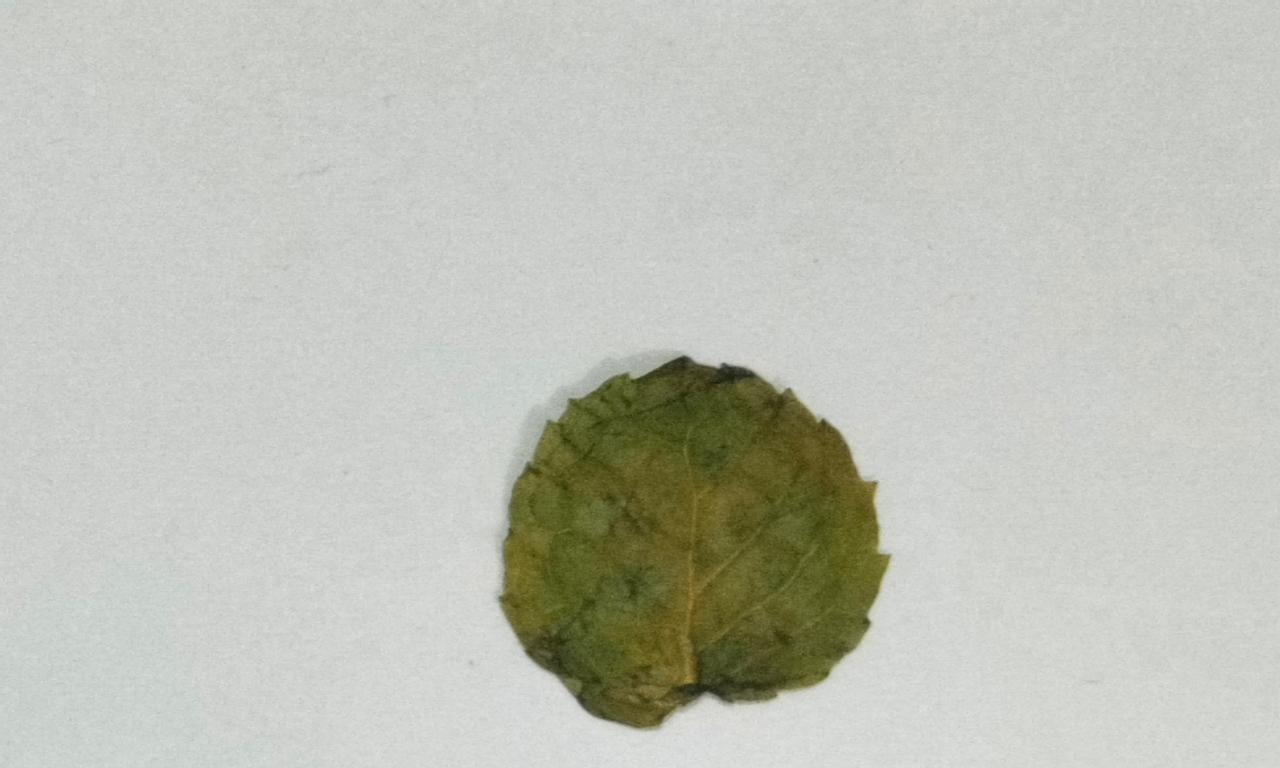
Label: Dried